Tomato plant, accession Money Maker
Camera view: horizontal (90 deg, fisheye); turntable rotation: 210 degrees
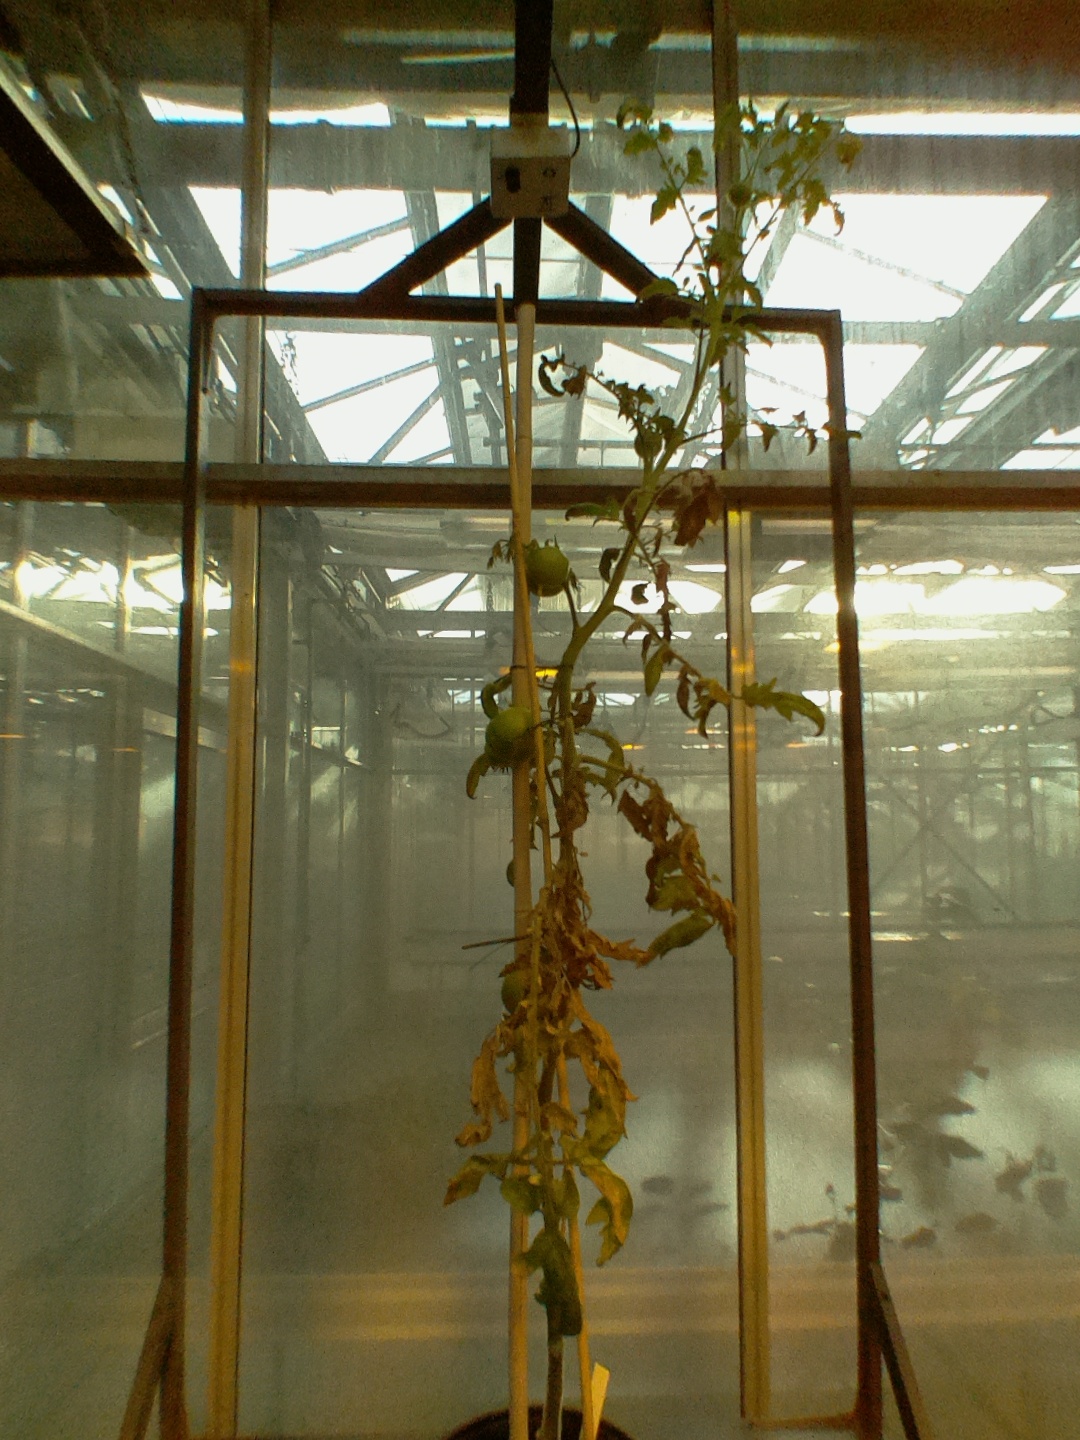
BBCH growth stage 76: 60%-70% of final fruit size